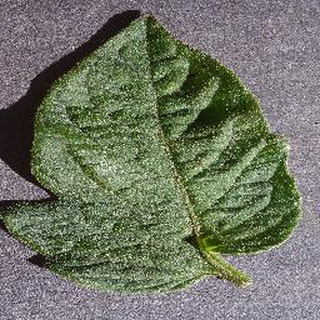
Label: healthy_tomato